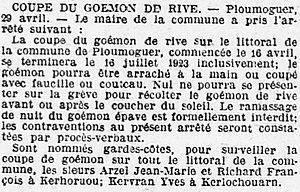
Arrêté municipal du maire de Ploumoguer réglementant la coupe de rive en 1923 (journal L'Ouest-Éclair du 30 avril 1923).
Ploumoguer [plumogɛʁ] est une commune du département du Finistère, dans la région Bretagne, en France.